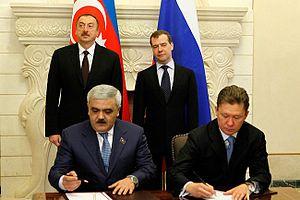
Rovnag Abdoullayev est président de la société pétrolière SOCAR et président de l'Association des fédérations de football d'Azerbaïdjan depuis 2008. Il est également membre de l'Assemblée nationale de l'Azerbaïdjan.